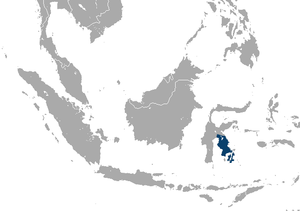
Le macaque des Célèbes aux bras gris est un singe catarhinien de la famille des Cercopithecidae.